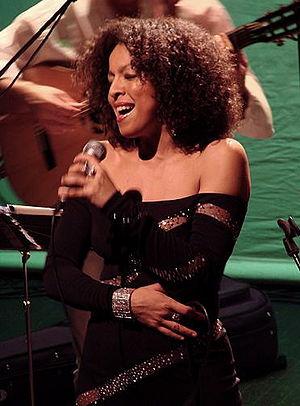
A la Costa Sud est un album-compilation réalisé et produit par le musicien-producteur italian Pino Presti, sous le label Edizioni Musicali Curci.